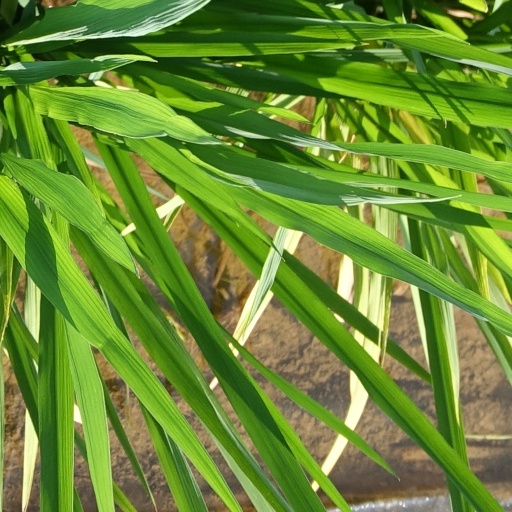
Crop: rice